Symbian

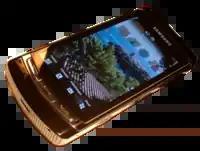
Symbian S60 5th edition on a Samsung Omnia HD

Symbian^3 and earlier have a built-in WebKit based browser. Symbian was the first mobile platform to make use of WebKit (in June 2005). Some older Symbian models have Opera Mobile as their default browser.